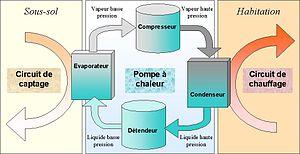
Une pompe à chaleur, aussi appelée thermopompe en français canadien, est un dispositif permettant de transférer de l'énergie thermique d'un milieu à basse température vers un milieu à haute température. Ce dispositif permet donc d'inverser le sens naturel du transfert spontané de l'énergie thermique.